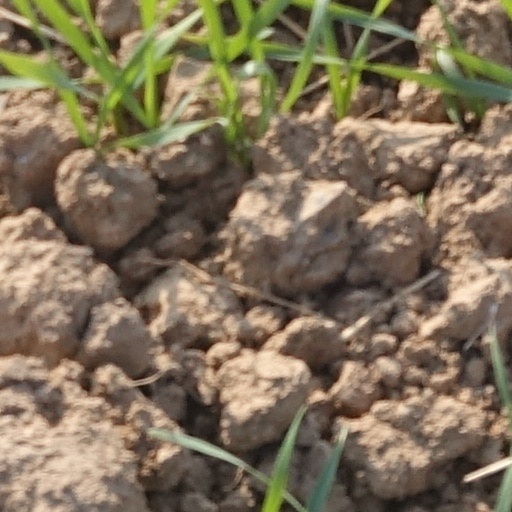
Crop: wheat